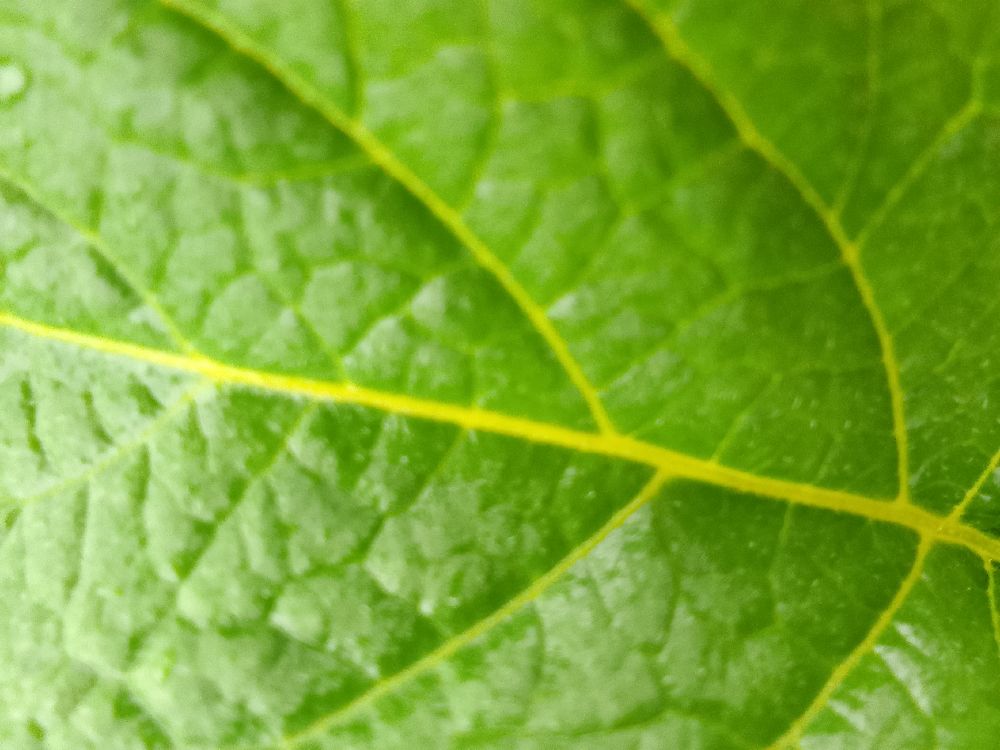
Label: Healthy